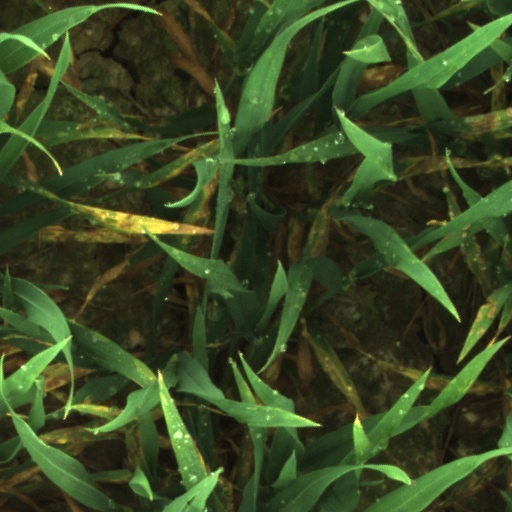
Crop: wheat